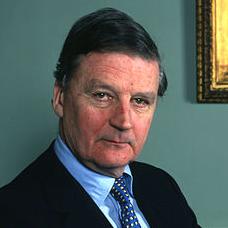
Age: 55